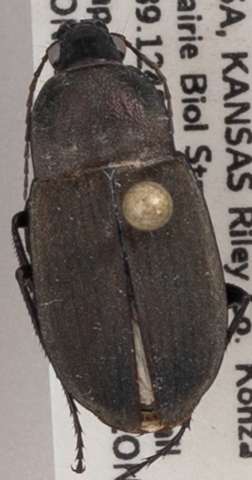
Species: Chlaenius tomentosus
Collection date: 2022-06-22
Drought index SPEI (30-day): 0.794
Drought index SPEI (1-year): -0.078
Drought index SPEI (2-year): -0.086